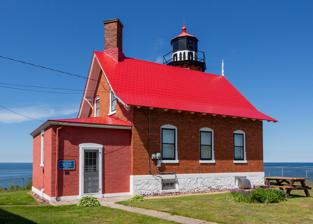
Building: Eagle Harbor Light
Country: United States of America
Year built: 1851
Lighthouse in Michigan, United States Lighthouse Eagle Harbor Light Location Eagle Harbor, Eagle Harbor, Michigan Coordinates 47°27′35″N 88°9′33″W / 47.45972°N 88.15917°W / 47.45972; -88.15917 Tower Constructed 1851 Foundation Dressed stone and timber Construction Brick Automated 1980 Height Tower - 44 feet (13 m) Shape Octagonal Markings natural, black lantern Heritage National Register of Historic Places listed place Fog signal Diaphone 1928-1978 none now Light First lit 1871 (current structure) Focal height 60 feet (18 m) Lens Fourth order Fresnel lens (original), DCB-224 aero beacons (current) Range 29 nautical miles (54 km; 33 mi) Characteristic Alternating white and red 20s Eagle Harbor Light Station U.S. National Register of Historic Places Built 1871 MPS U.S. Coast Guard Lighthouses and Light Stations on the Great Lakes TR NRHP reference No. 84001745 Added to NRHP July 19, 1984 Eagle Harbor Light is an operational lighthouse at Eagle Harbor , in Keweenaw County in the state of Michigan . It sits on the rocky entrance to Eagle Harbor and is one of several light stations that guide mariners on Lake Superior across the northern edge of the Keweenaw Peninsula .  The original lighthouse, built in 1851, was replaced in 1871 by the present red brick structure, which is a Michigan State Historic Site and listed on the National Register of Historic Places . History Eagle Harbor Lighthouse U.S. Coast Guard Archive Edward Taylor was the first to realize the commercial potential of Eagle Harbor, building a short timber pier in the bay in 1844 from which to supply the growing number of miners in the area. A rocky ledge with only eight feet of water above it spread across the harbor entry, and represented a barrier to vessels of deep draft. However, the copper boom saw an increasing number of vessels visiting the dock, and Taylor began to lobby for federal funding for improving the entry into the harbor. The original Eagle Harbor Light was built in 1851. The structure took the form of a rubble stone keeper's dwelling with a square white-painted wooden tower integrated into one end of the roof. The tower was capped with an octagonal wooden lantern with multiple glass panes, and outfitted with an array of Lewis lamps with reflectors. With the lamps standing 21 feet (6.4 m) above the dwelling's foundation, the building's location on high ground placed the lamps at a focal plane of 47 feet (14 m) above lake level. By 1865, a total of four new Keepers had worked at the station, with two of them removed from office, one resigning, and one passing away after only seven months at the station. The structure was deteriorating and was replaced in 1871 using a design that had previously been used for Chambers Island Lighthouse in Wisconsin; and McGulpin Point Light in 1868.  It was thereafter used at White River Light in 1875; and Sand Island Light (Wisconsin) in 1881. The octagonal brick light tower is ten feet in diameter, with walls 12 inches (300 mm) thick and it supports a 10-sided cast iron lantern. The Lighthouse was manned by a head keeper and two assistant keepers. In 1999 the Congress of the United States transferred ownership of the Eagle Harbor Light Station to the Keweenaw County Historical Society. The Coast Guard continues to operate the light at the top of the tower. Museums The Keweenaw County Historical Society operates the lighthouse as a museum, and also operates other museums at the site, including the Maritime Museum in the old fog signal building, the Commercial Fishing Museum, the Keweenaw History Museum and an exhibit on the 1926 shipwreck of the City of Bangor. See also Lighthouses in the United States Notes